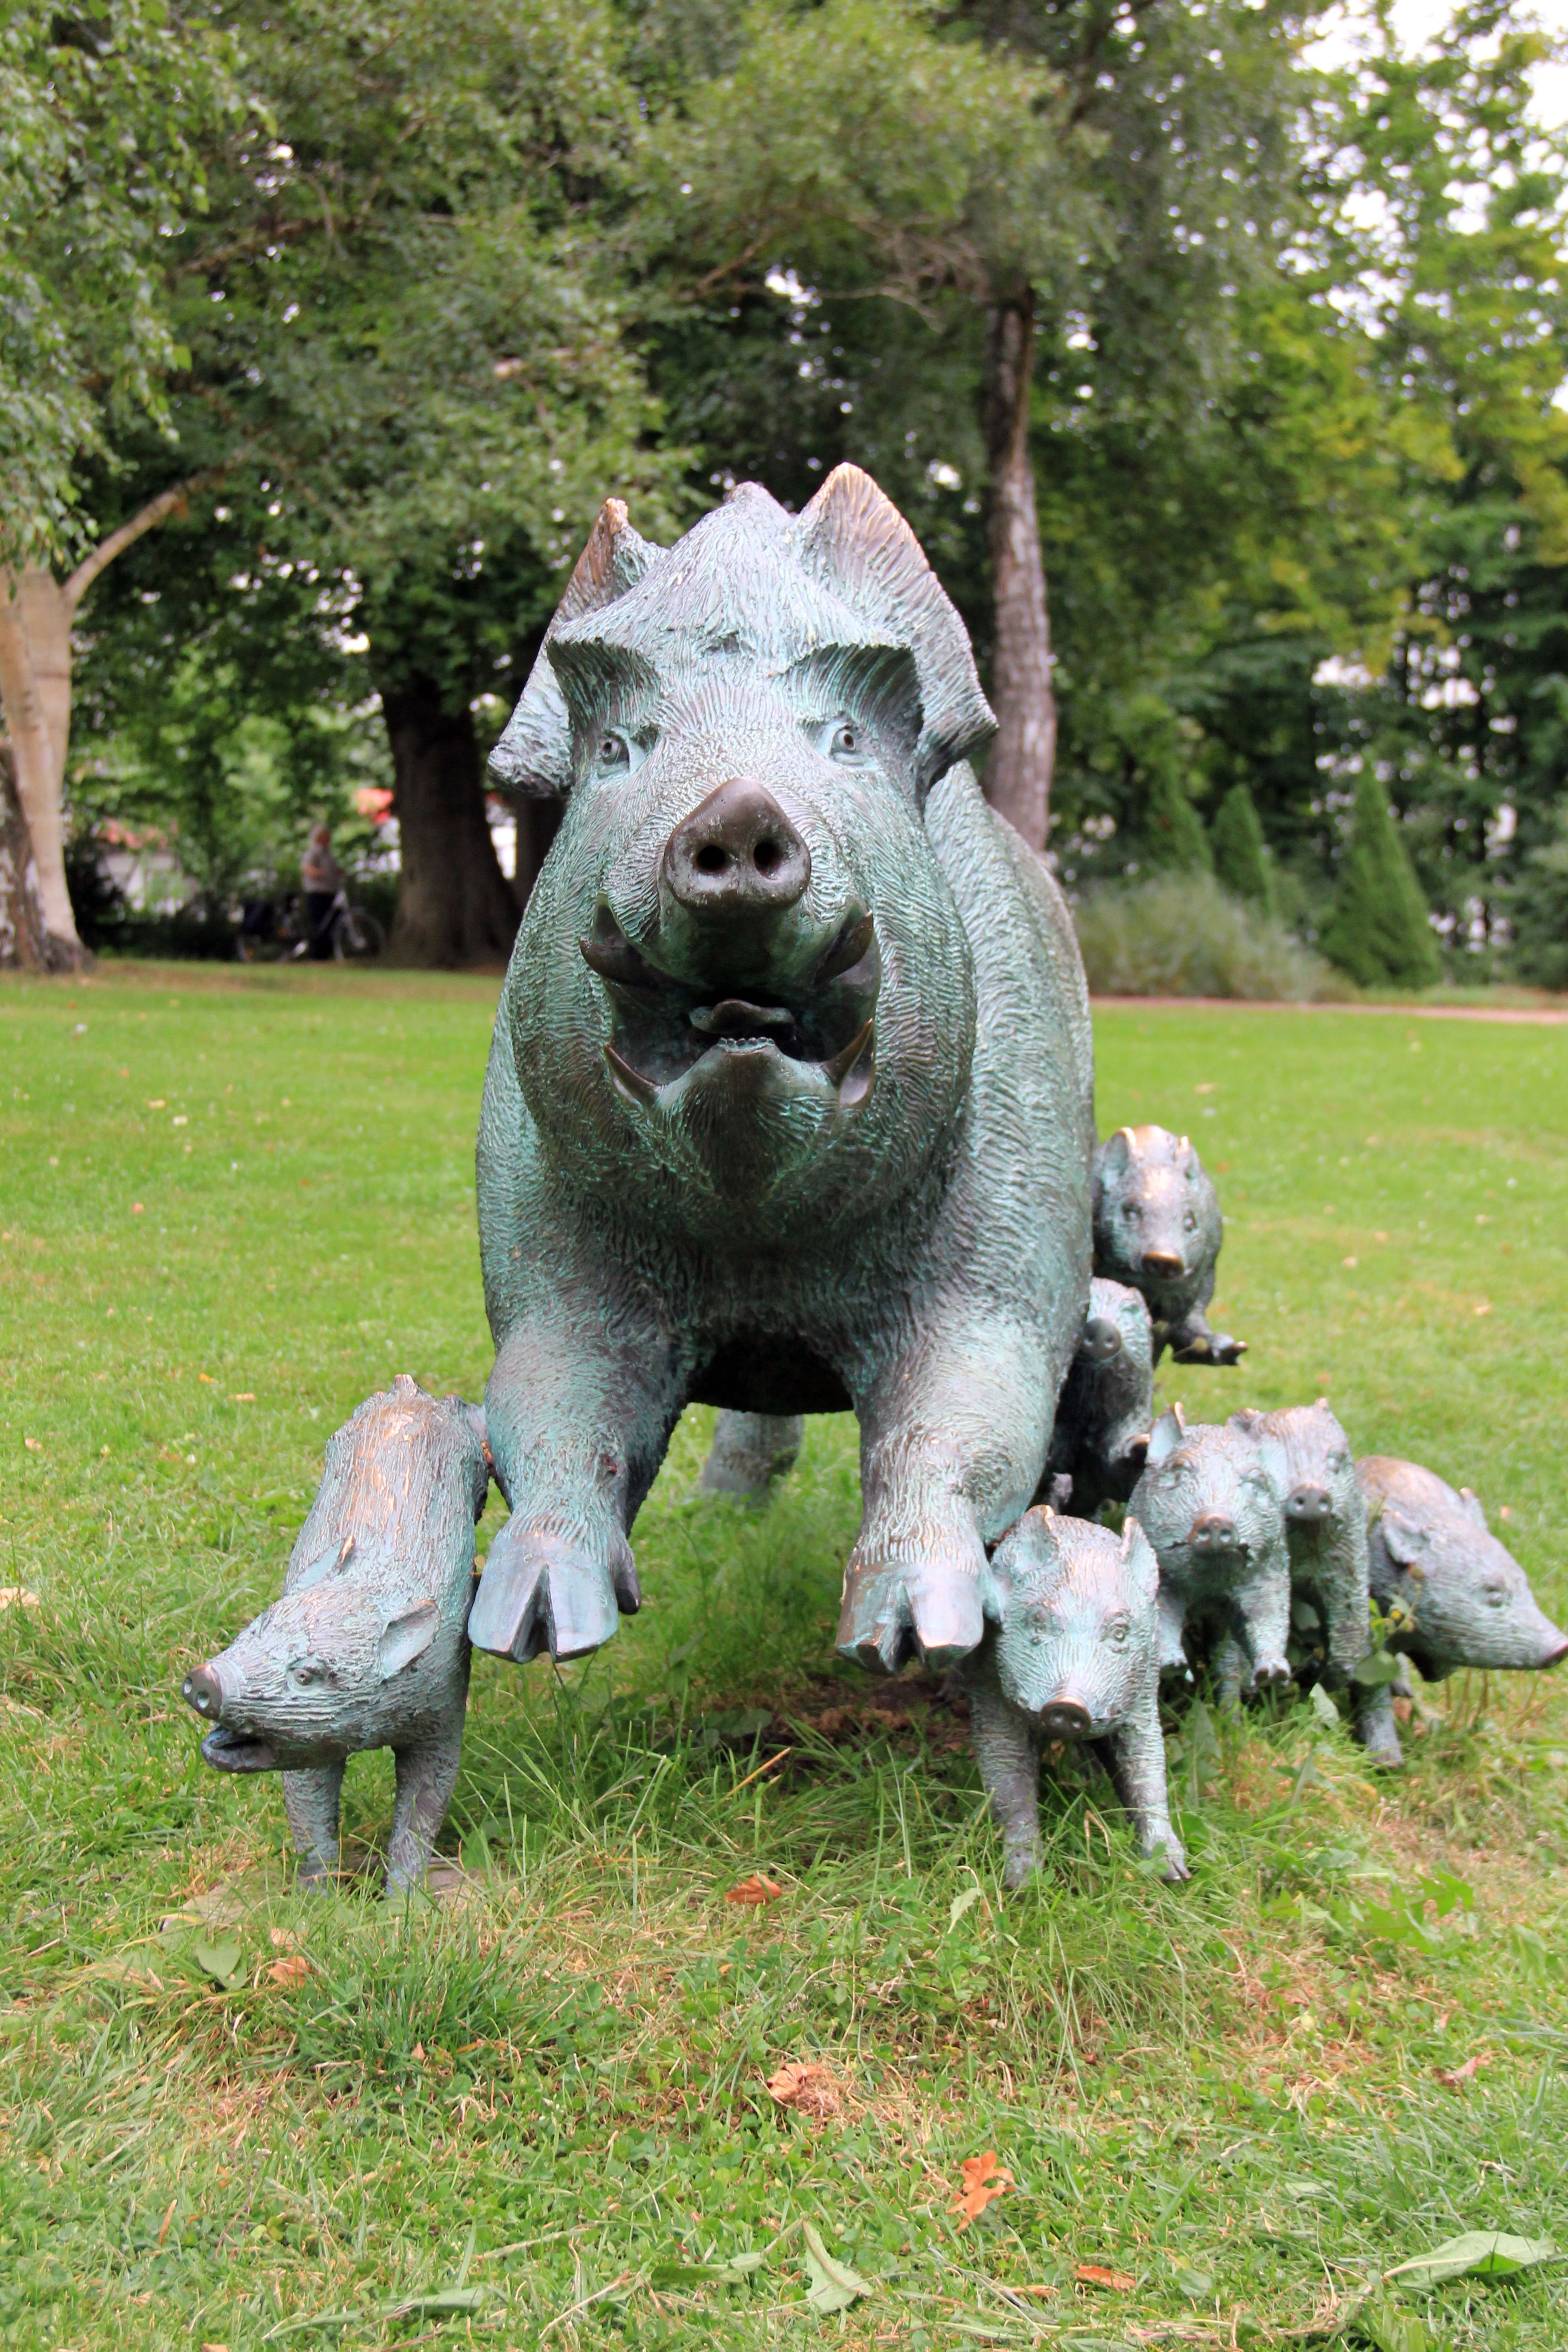
animal, monument, statue, zoo, park, boar, sculpture, art, rhinoceros, pig